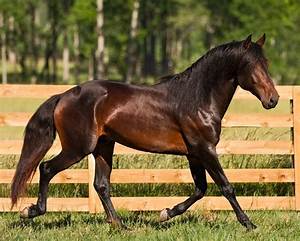
Label: horse